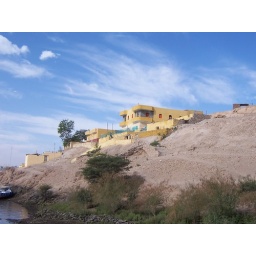
039 random house near the boat launch